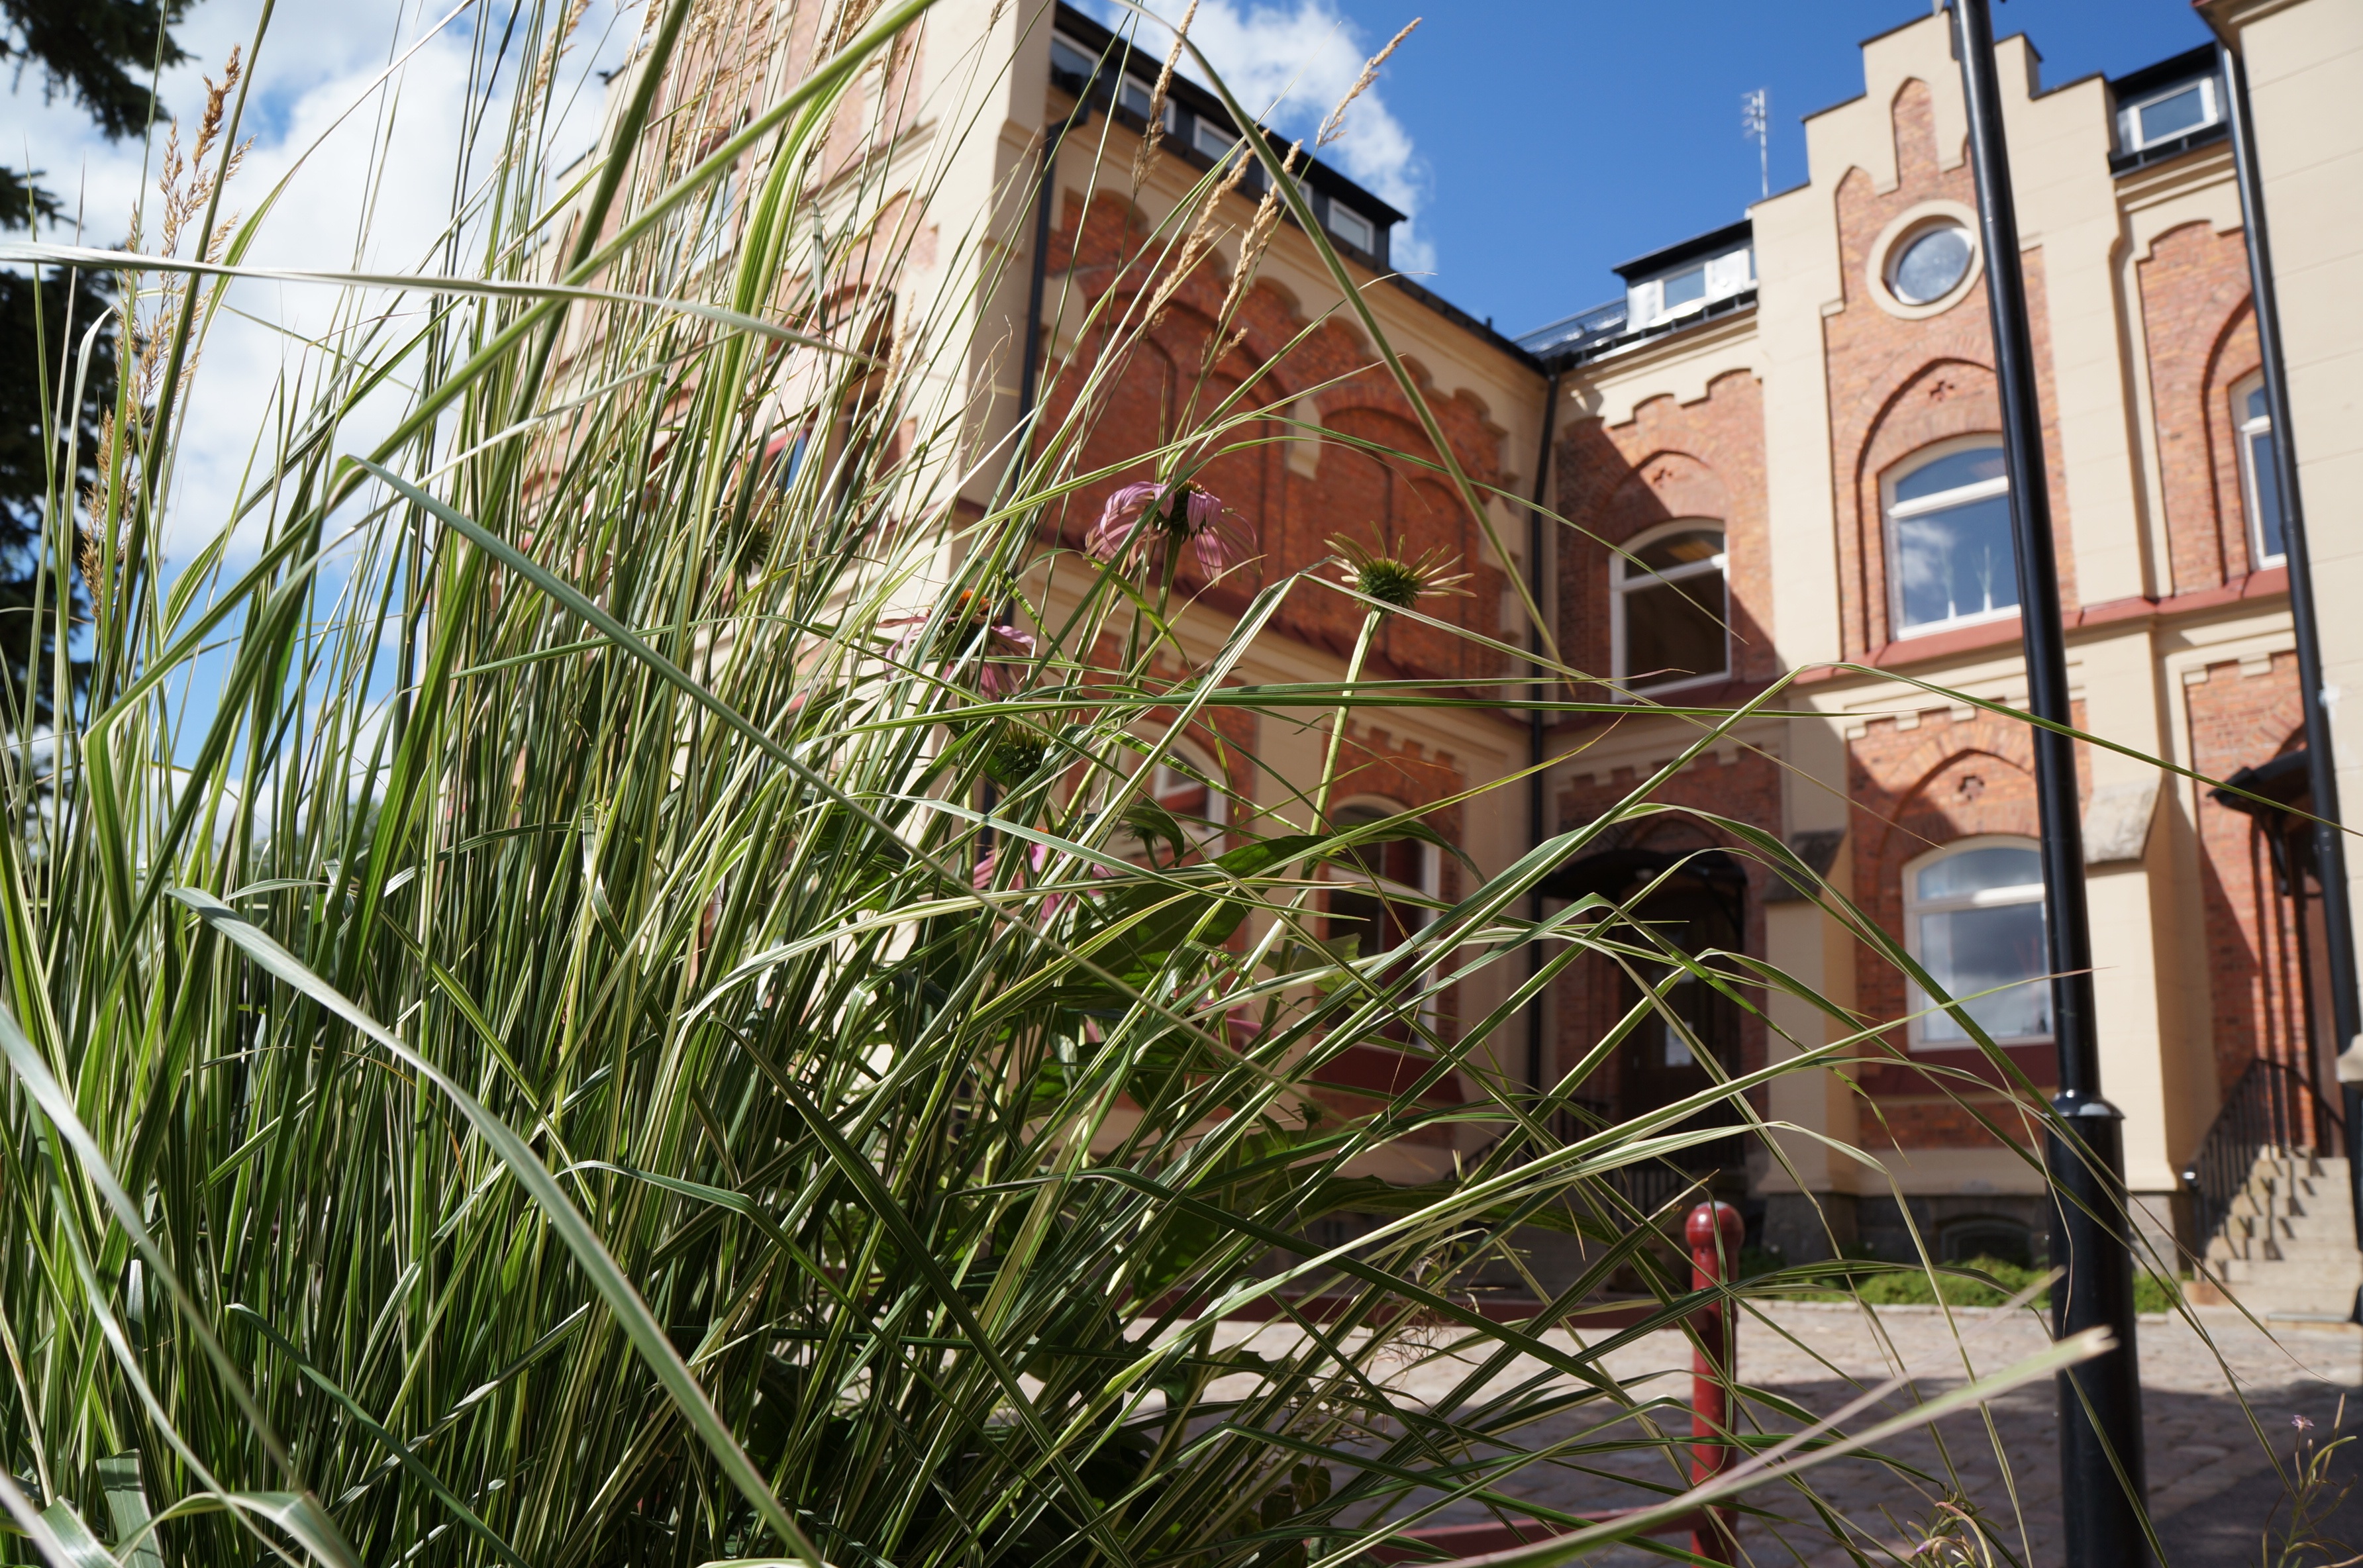
grass, flower, spring, property, art, school, yard, neighbourhood, residential area